Pee-Wee Harris

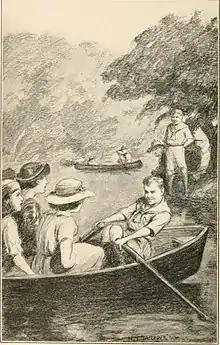
"Pee-wee Harris Adrift" (1922)

His adventures were so numerous that in 1922, Pee-wee was given a book series of his own. The series revolves around him using Scouting skills such as signaling and stalking to have adventures and solve mysteries. The hero of these stories usually gets himself into predicaments through his enthusiasm for the Scout way and his noble intentions. However, Pee-wee is the kind of boy who always lands on his feet. He takes a situation that he manages to screw up. Yet his zeal, Scout knowledge, and luck, always seems to come out on top. ""Even when he loses, he wins"".